Alby Mangels

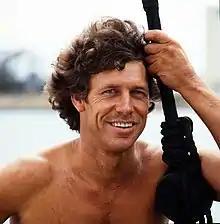
Mangels in Cleo Magazine 1985

Zwier Albertus "Alby" Mangels (born 16 November 1948) is an Australian adventurer and documentary film-maker widely remembered for his "World Safari" adventure travel films ("World Safari", "World Safari II", and "World Safari III").